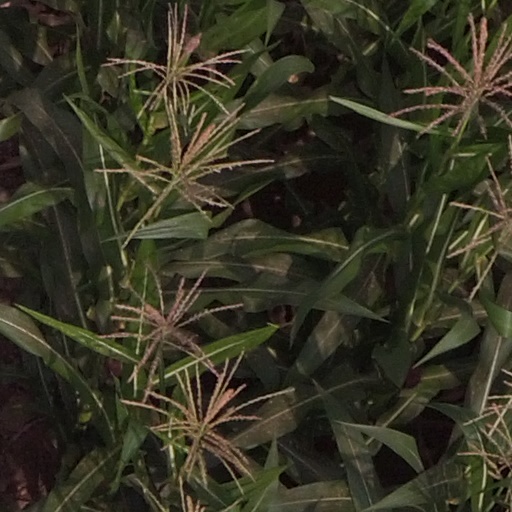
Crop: maize; corn